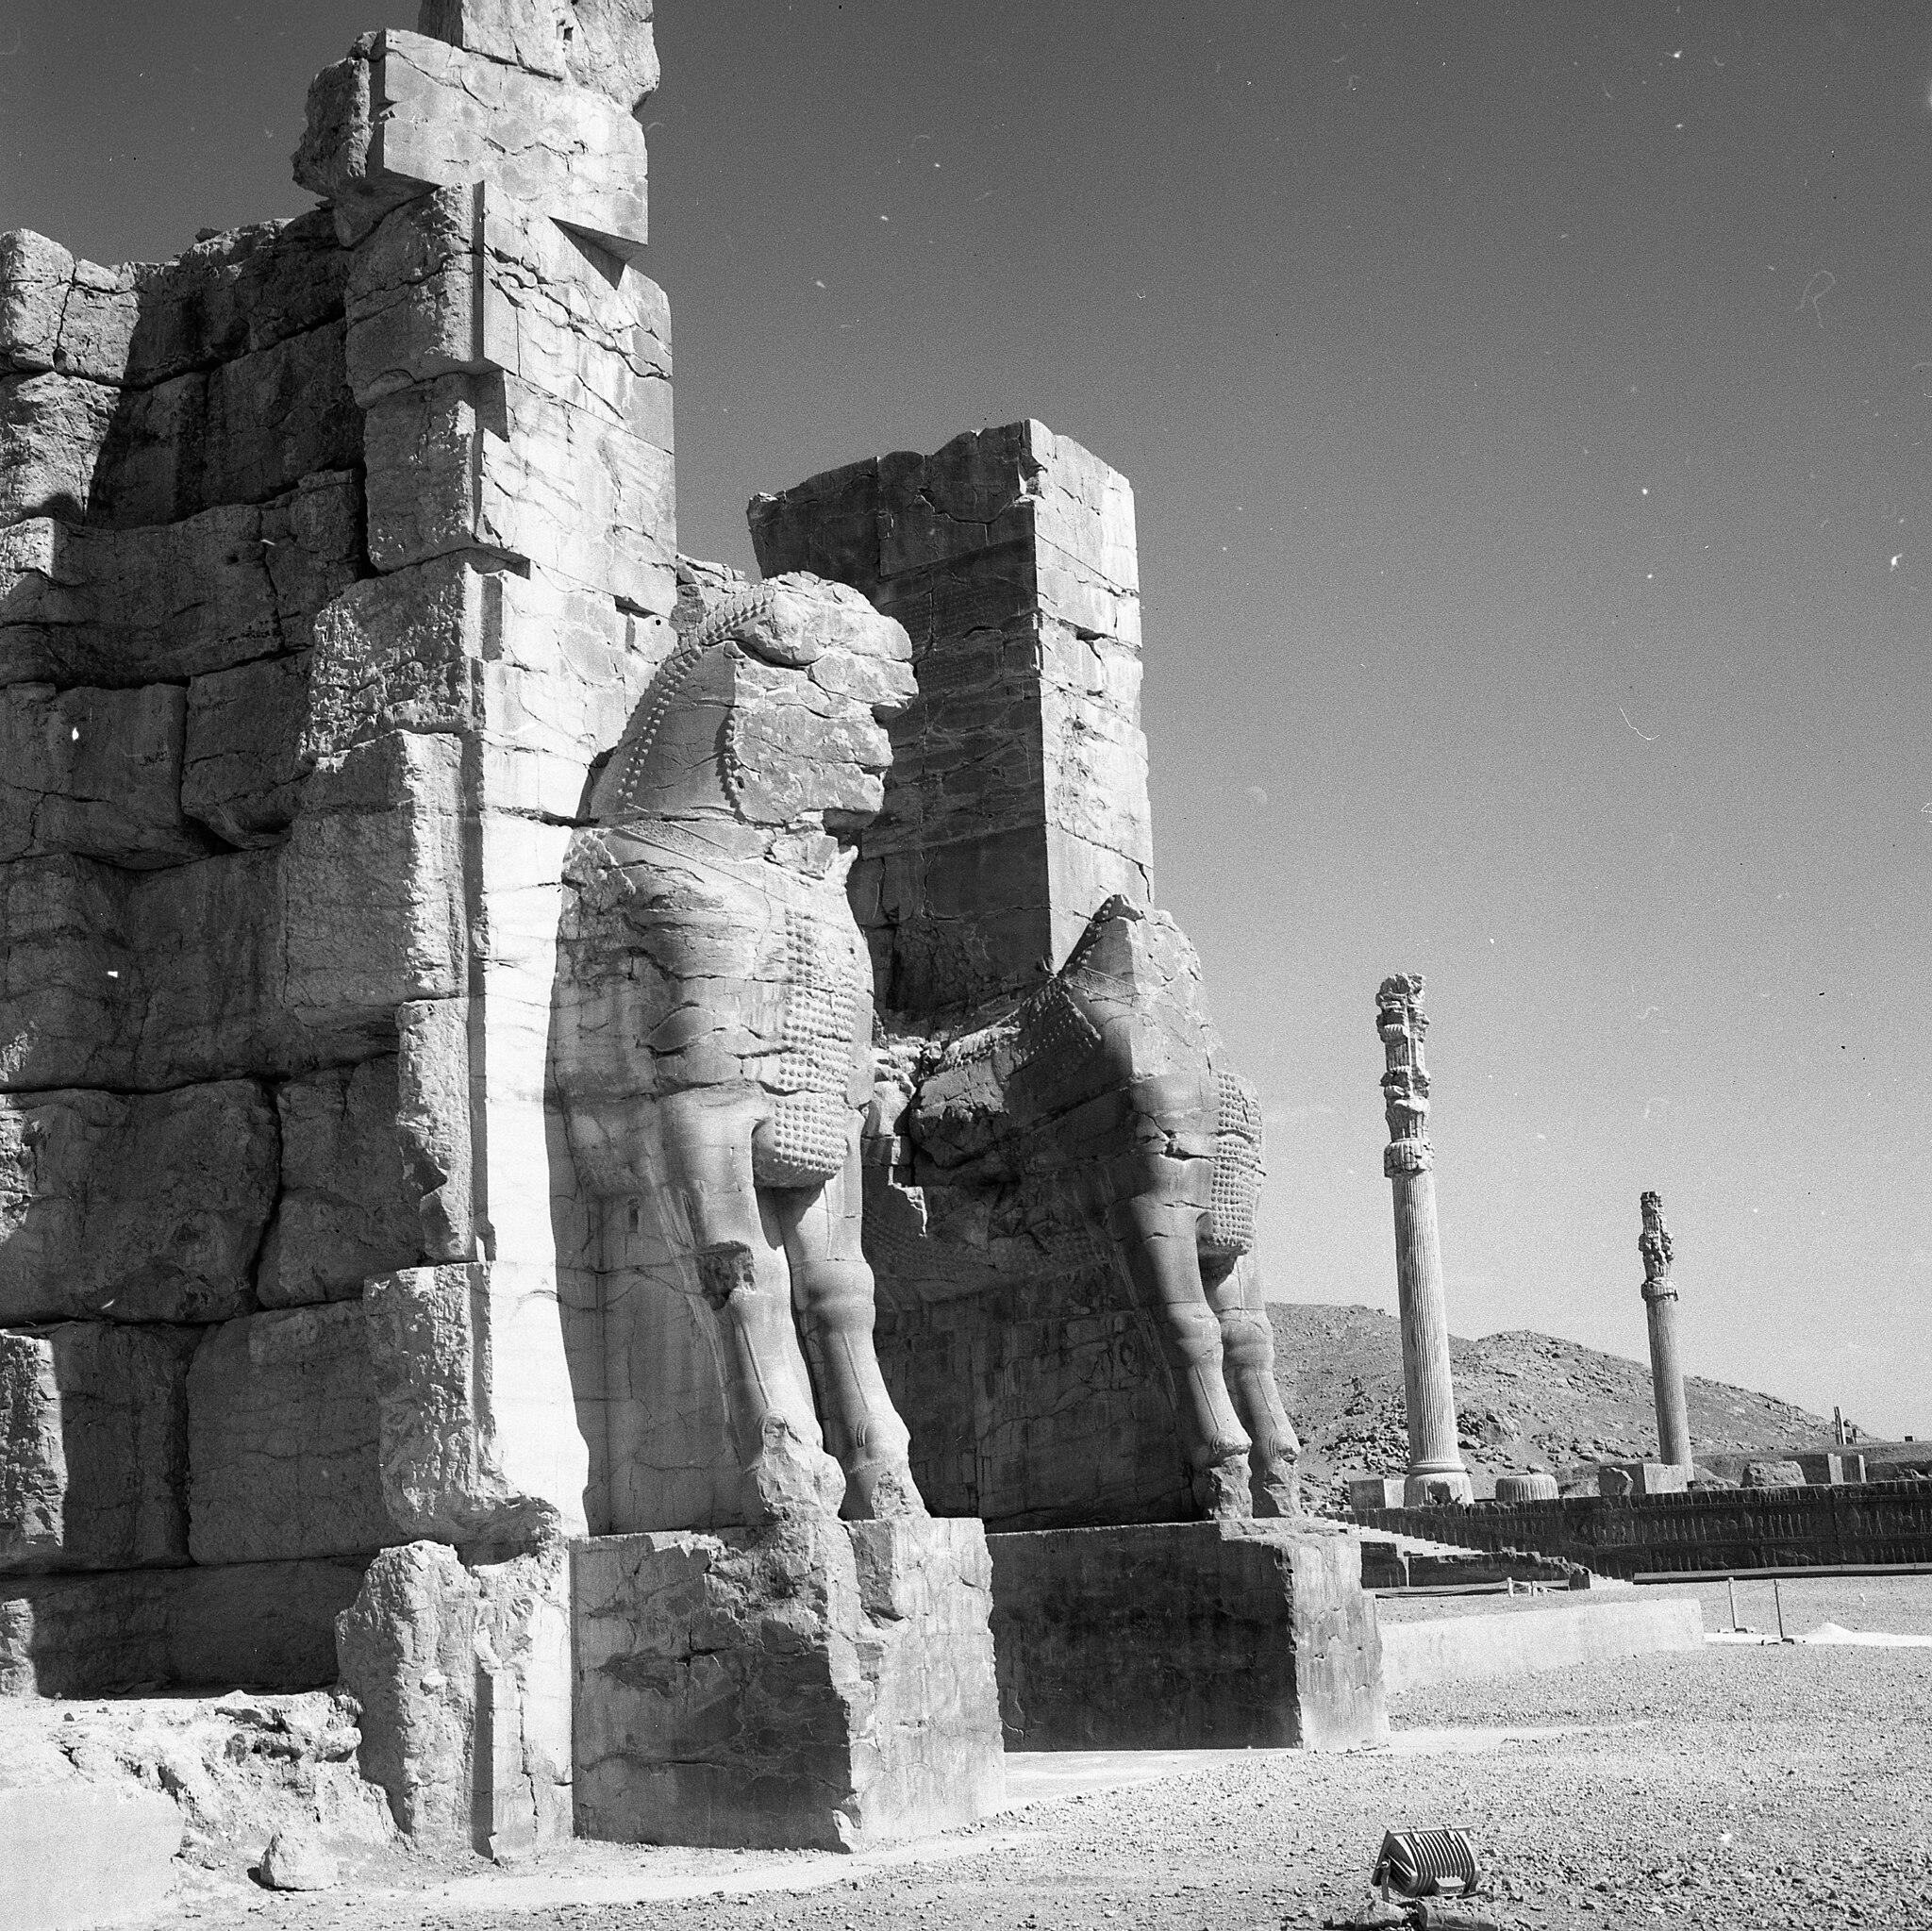
Title: חורבות פרספוליס
Description: Persepolis (Iran) Antiquities
Date: 1968
Categories: Gate of All Nations, Meitar Collection, Items with VRTS permission confirmed, Information field template with formatting, Pages with complex technique templates, Files from the National Library of Israel, 1968 in Persepolis, Photographs by Benno Rothenberg